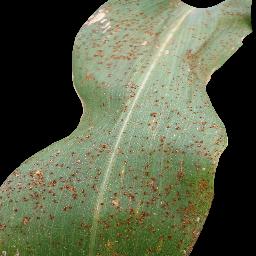
Label: Corn___Common_rust